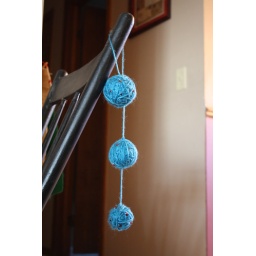
Well it's supposed to be an alternative to playing with and knocking the tree over but the dog ate it...oh well.